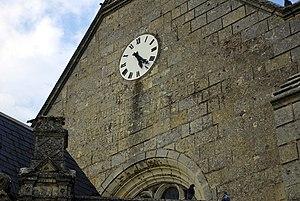
Inscription gravée sur l'église de la Translation de Saint-Martin à La-Chapelle-sur-Loire
La Chapelle-sur-Loire est une commune française située dans le département d'Indre-et-Loire, en région Centre-Val de Loire.